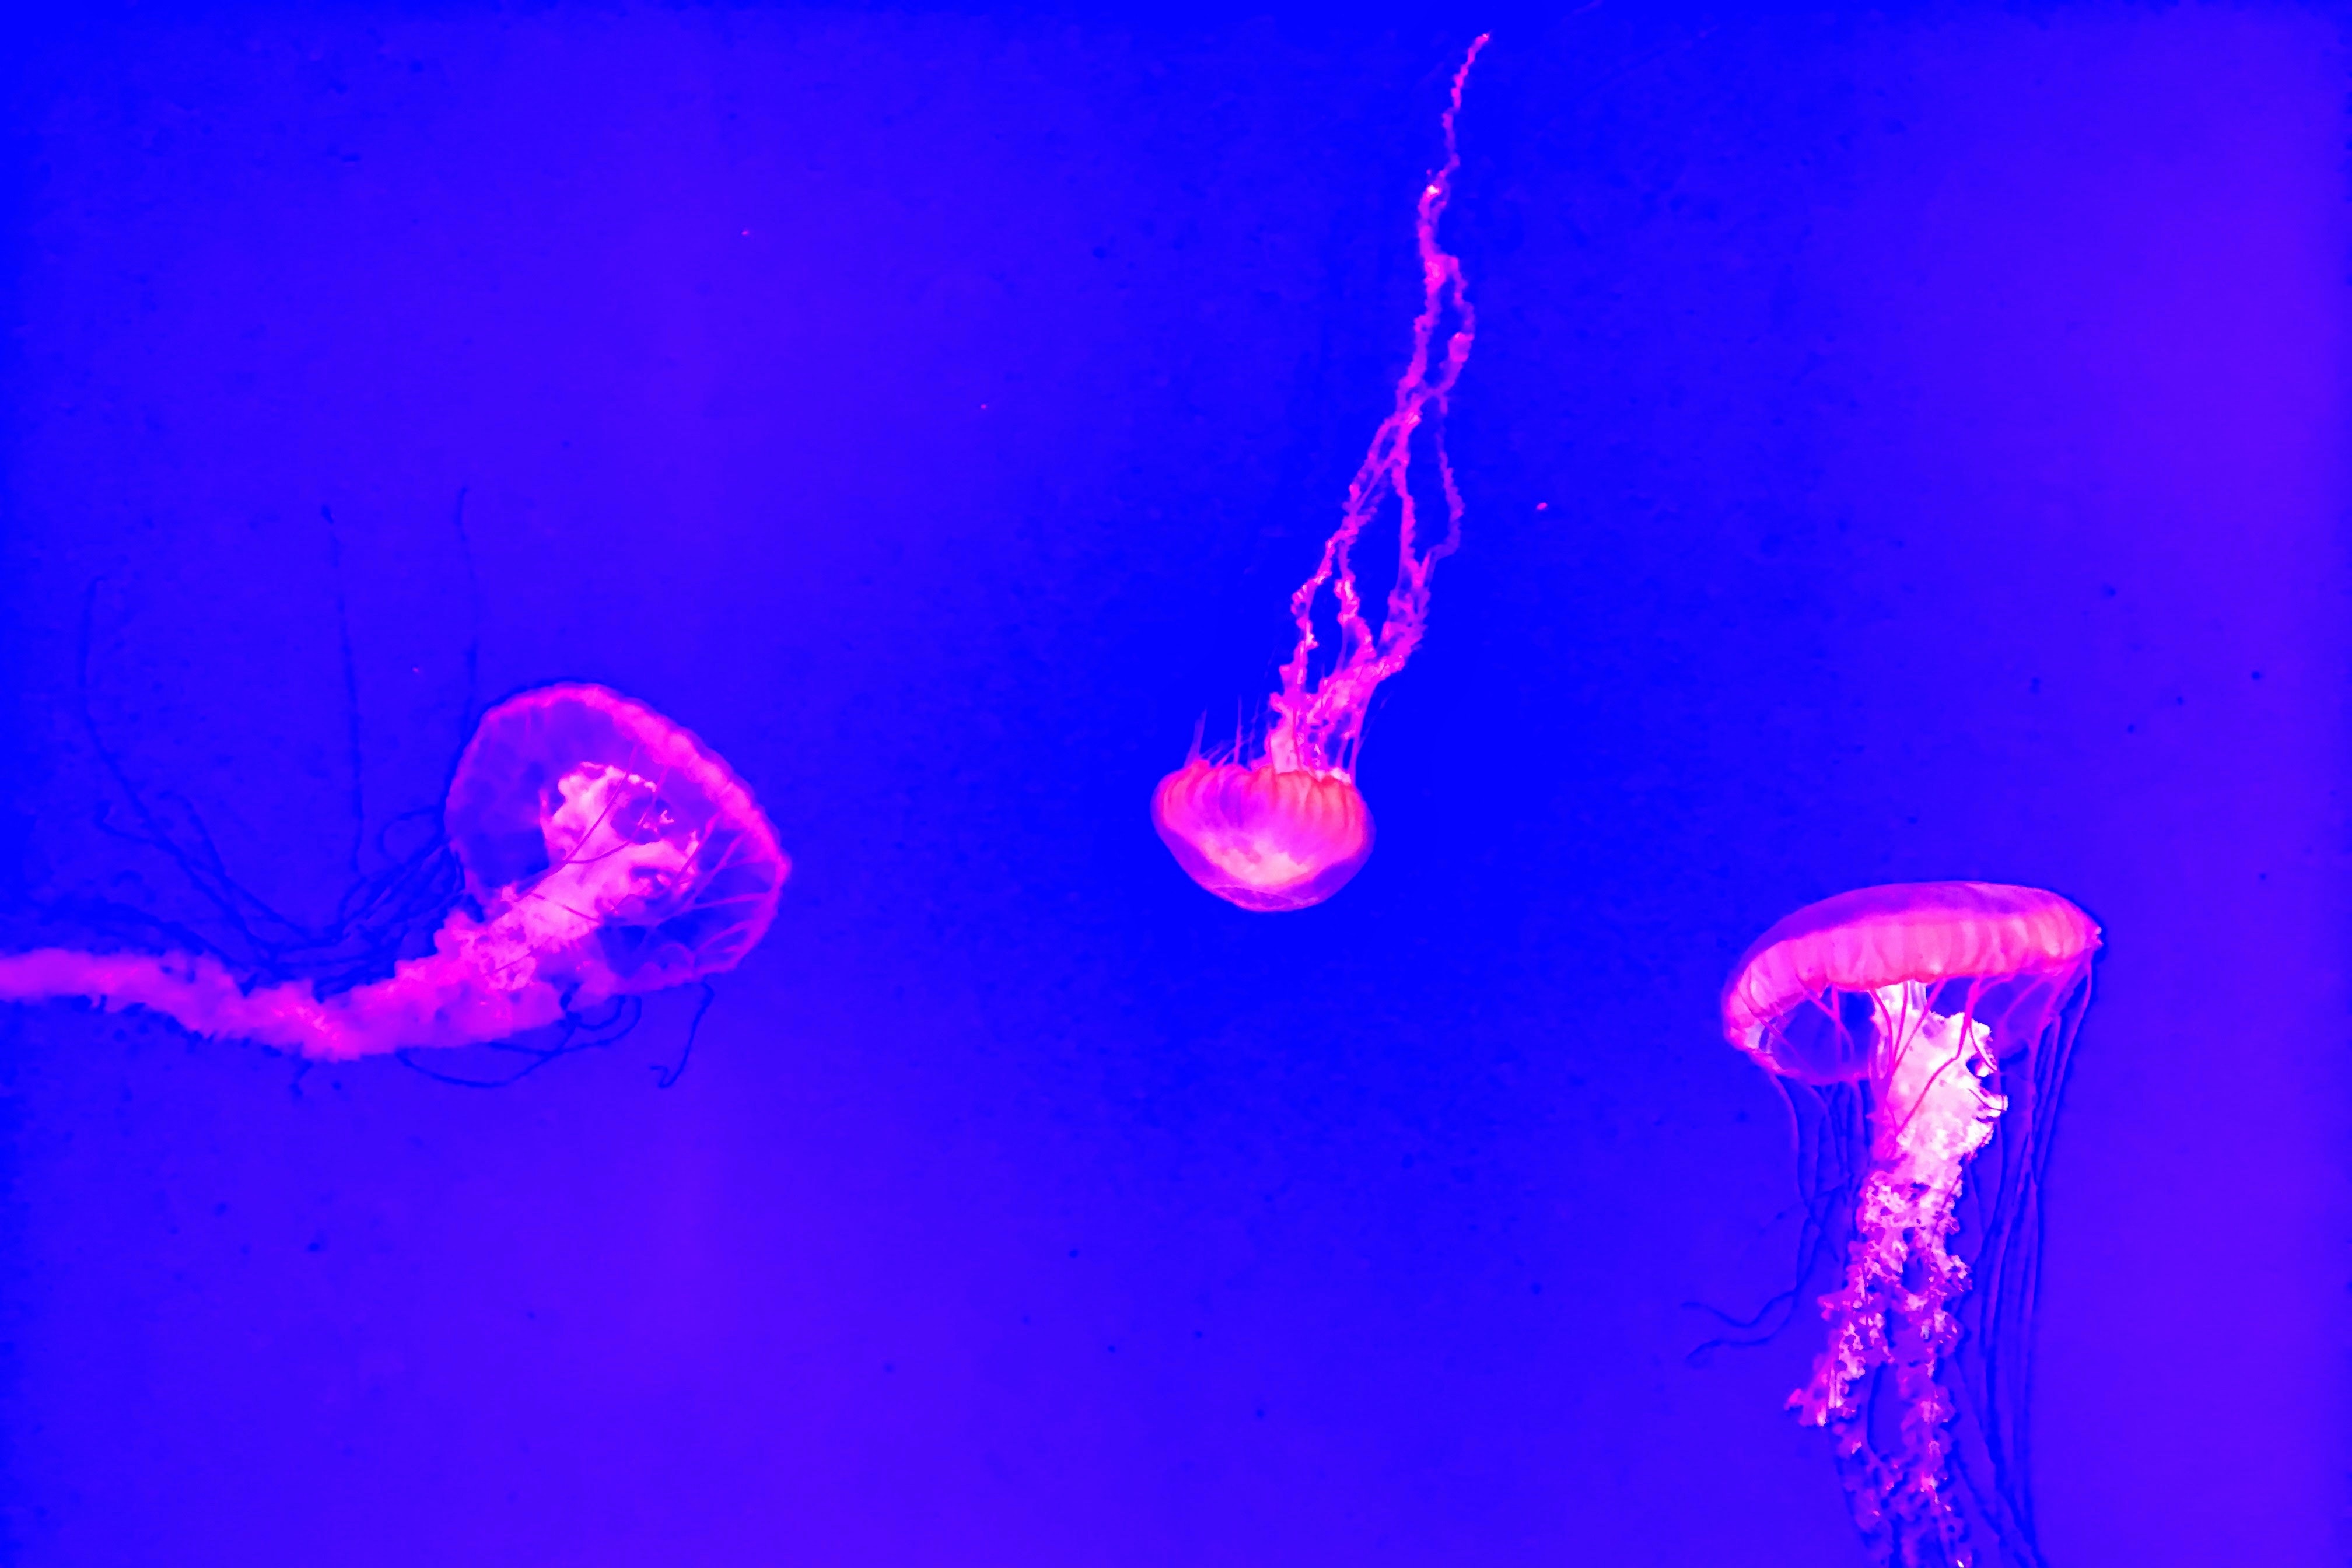
jellyfish, cnidaria, marine invertebrates, organism